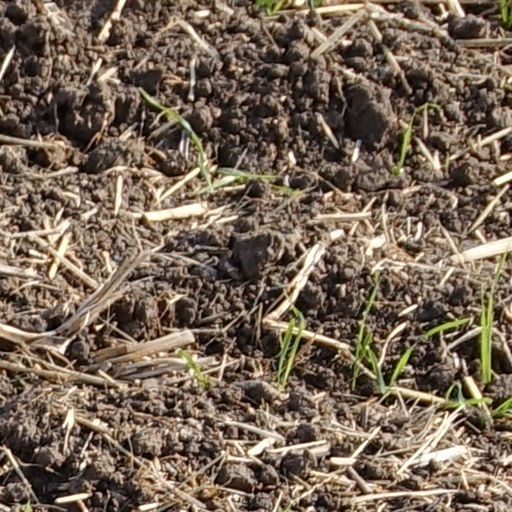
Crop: wheat